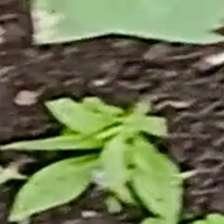
Weed species: Moti_dudhi(Euphorbia_geneculata_L)